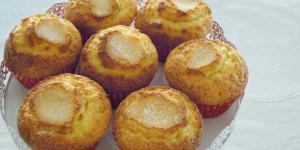
magdalenas caseras sin leche muy esponjosas